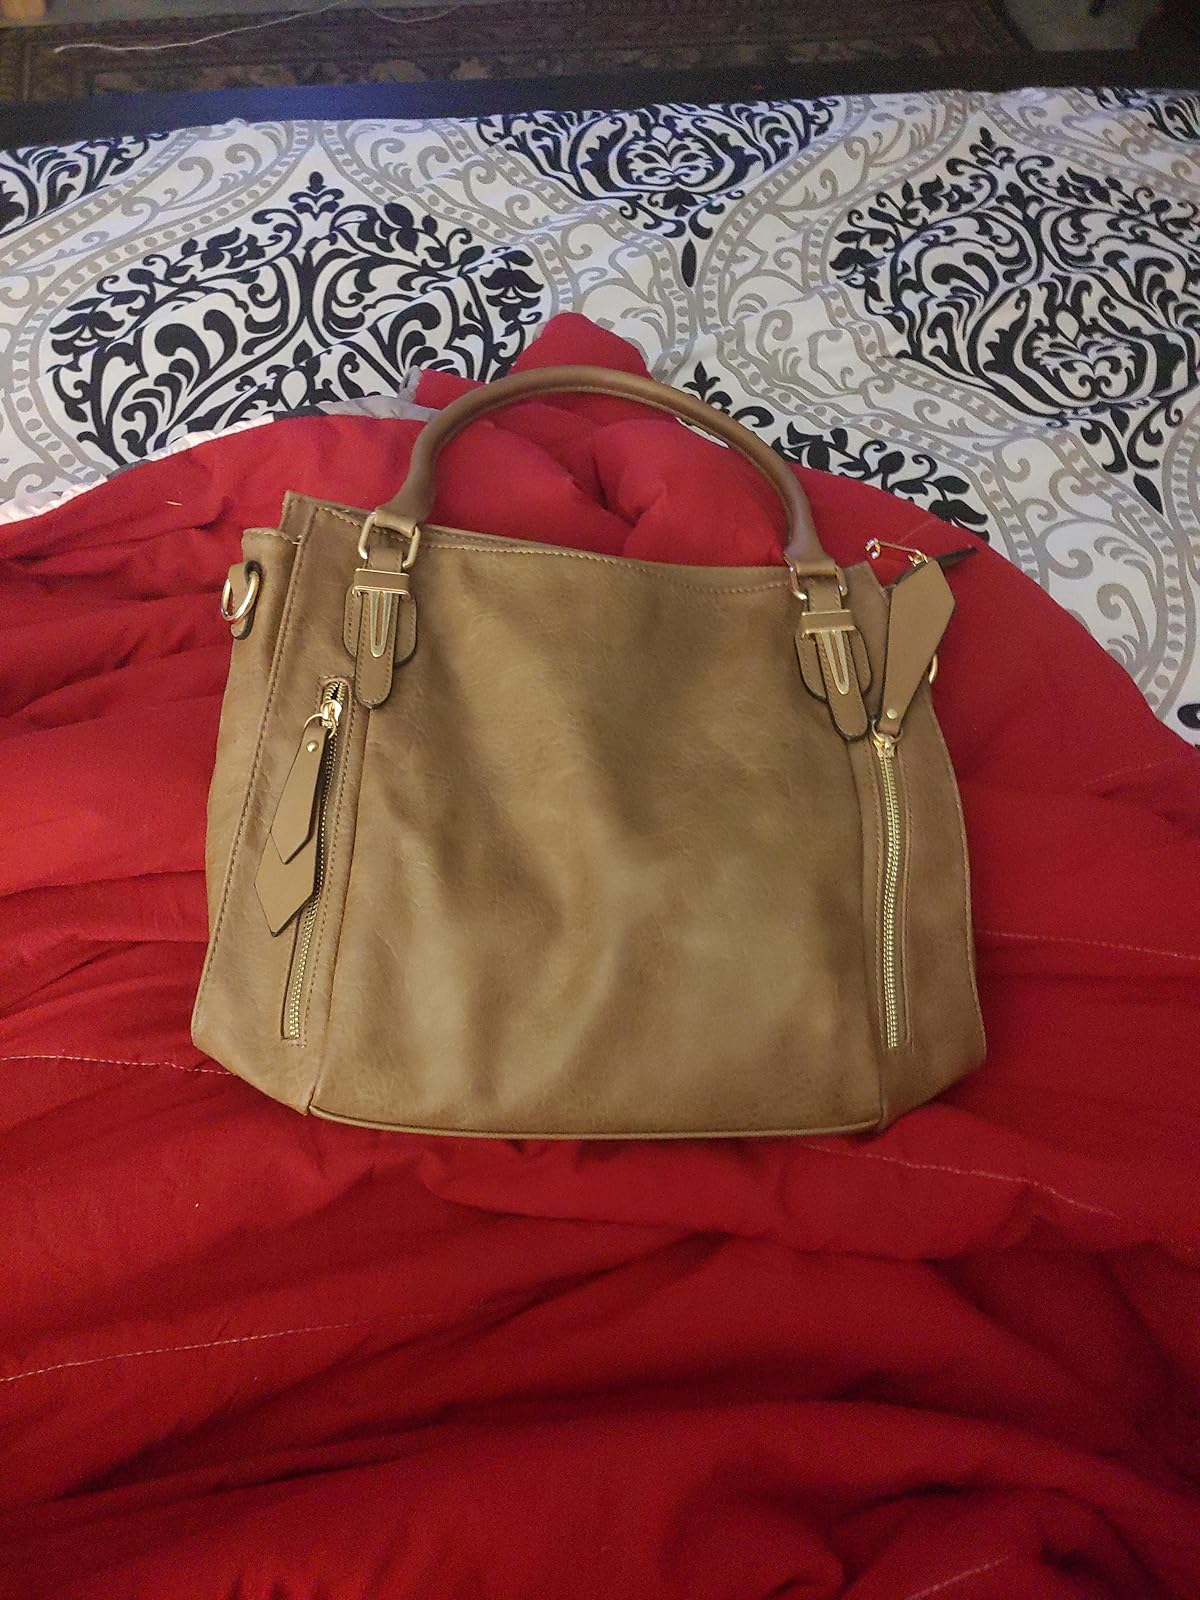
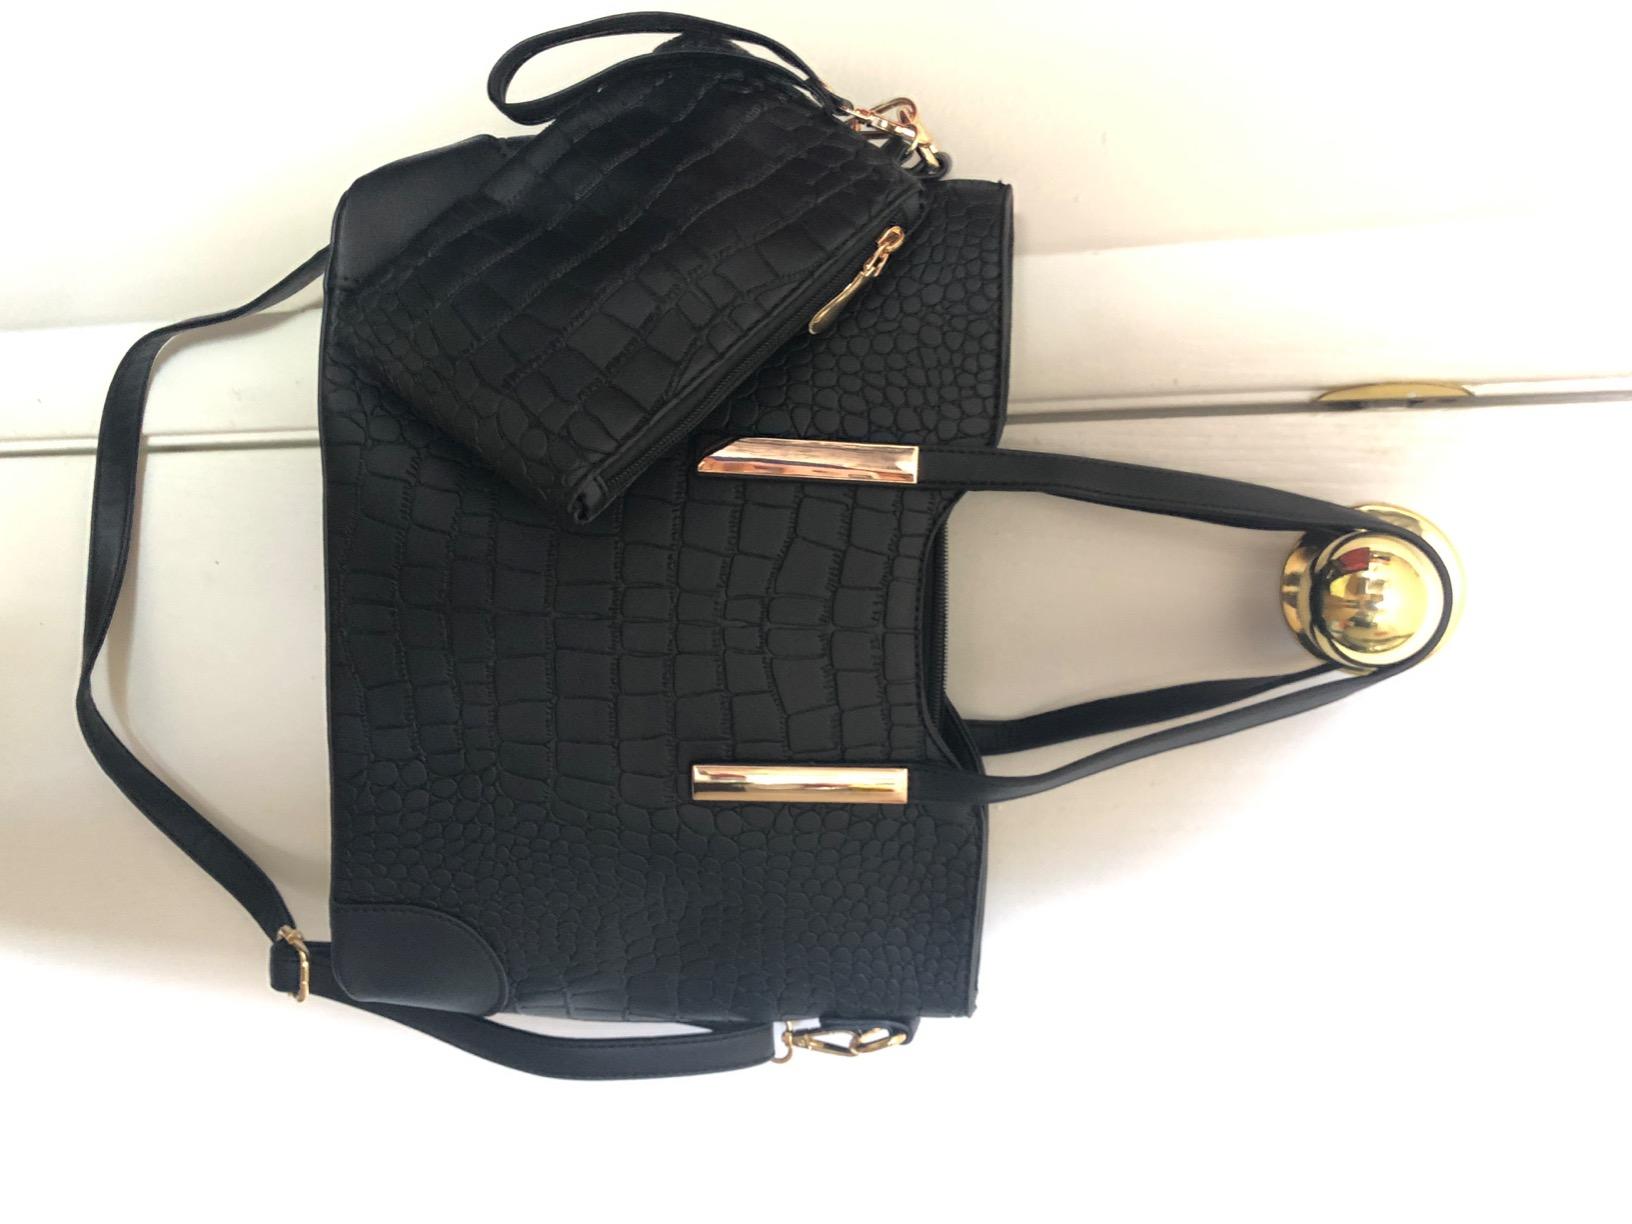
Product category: accessories_handbag
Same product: no